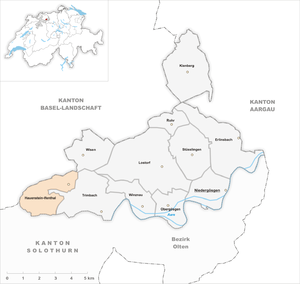
Hauenstein-Ifenthal est une commune suisse du canton de Soleure, située dans le district de Gösgen.